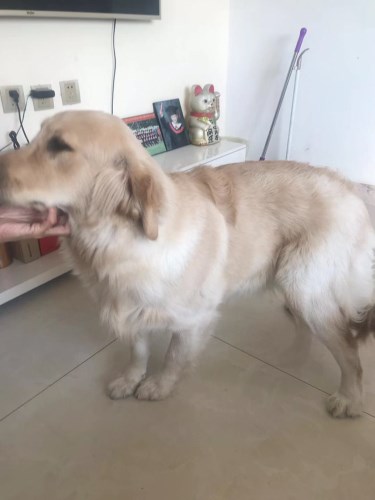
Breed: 5355-n000126-golden_retriever